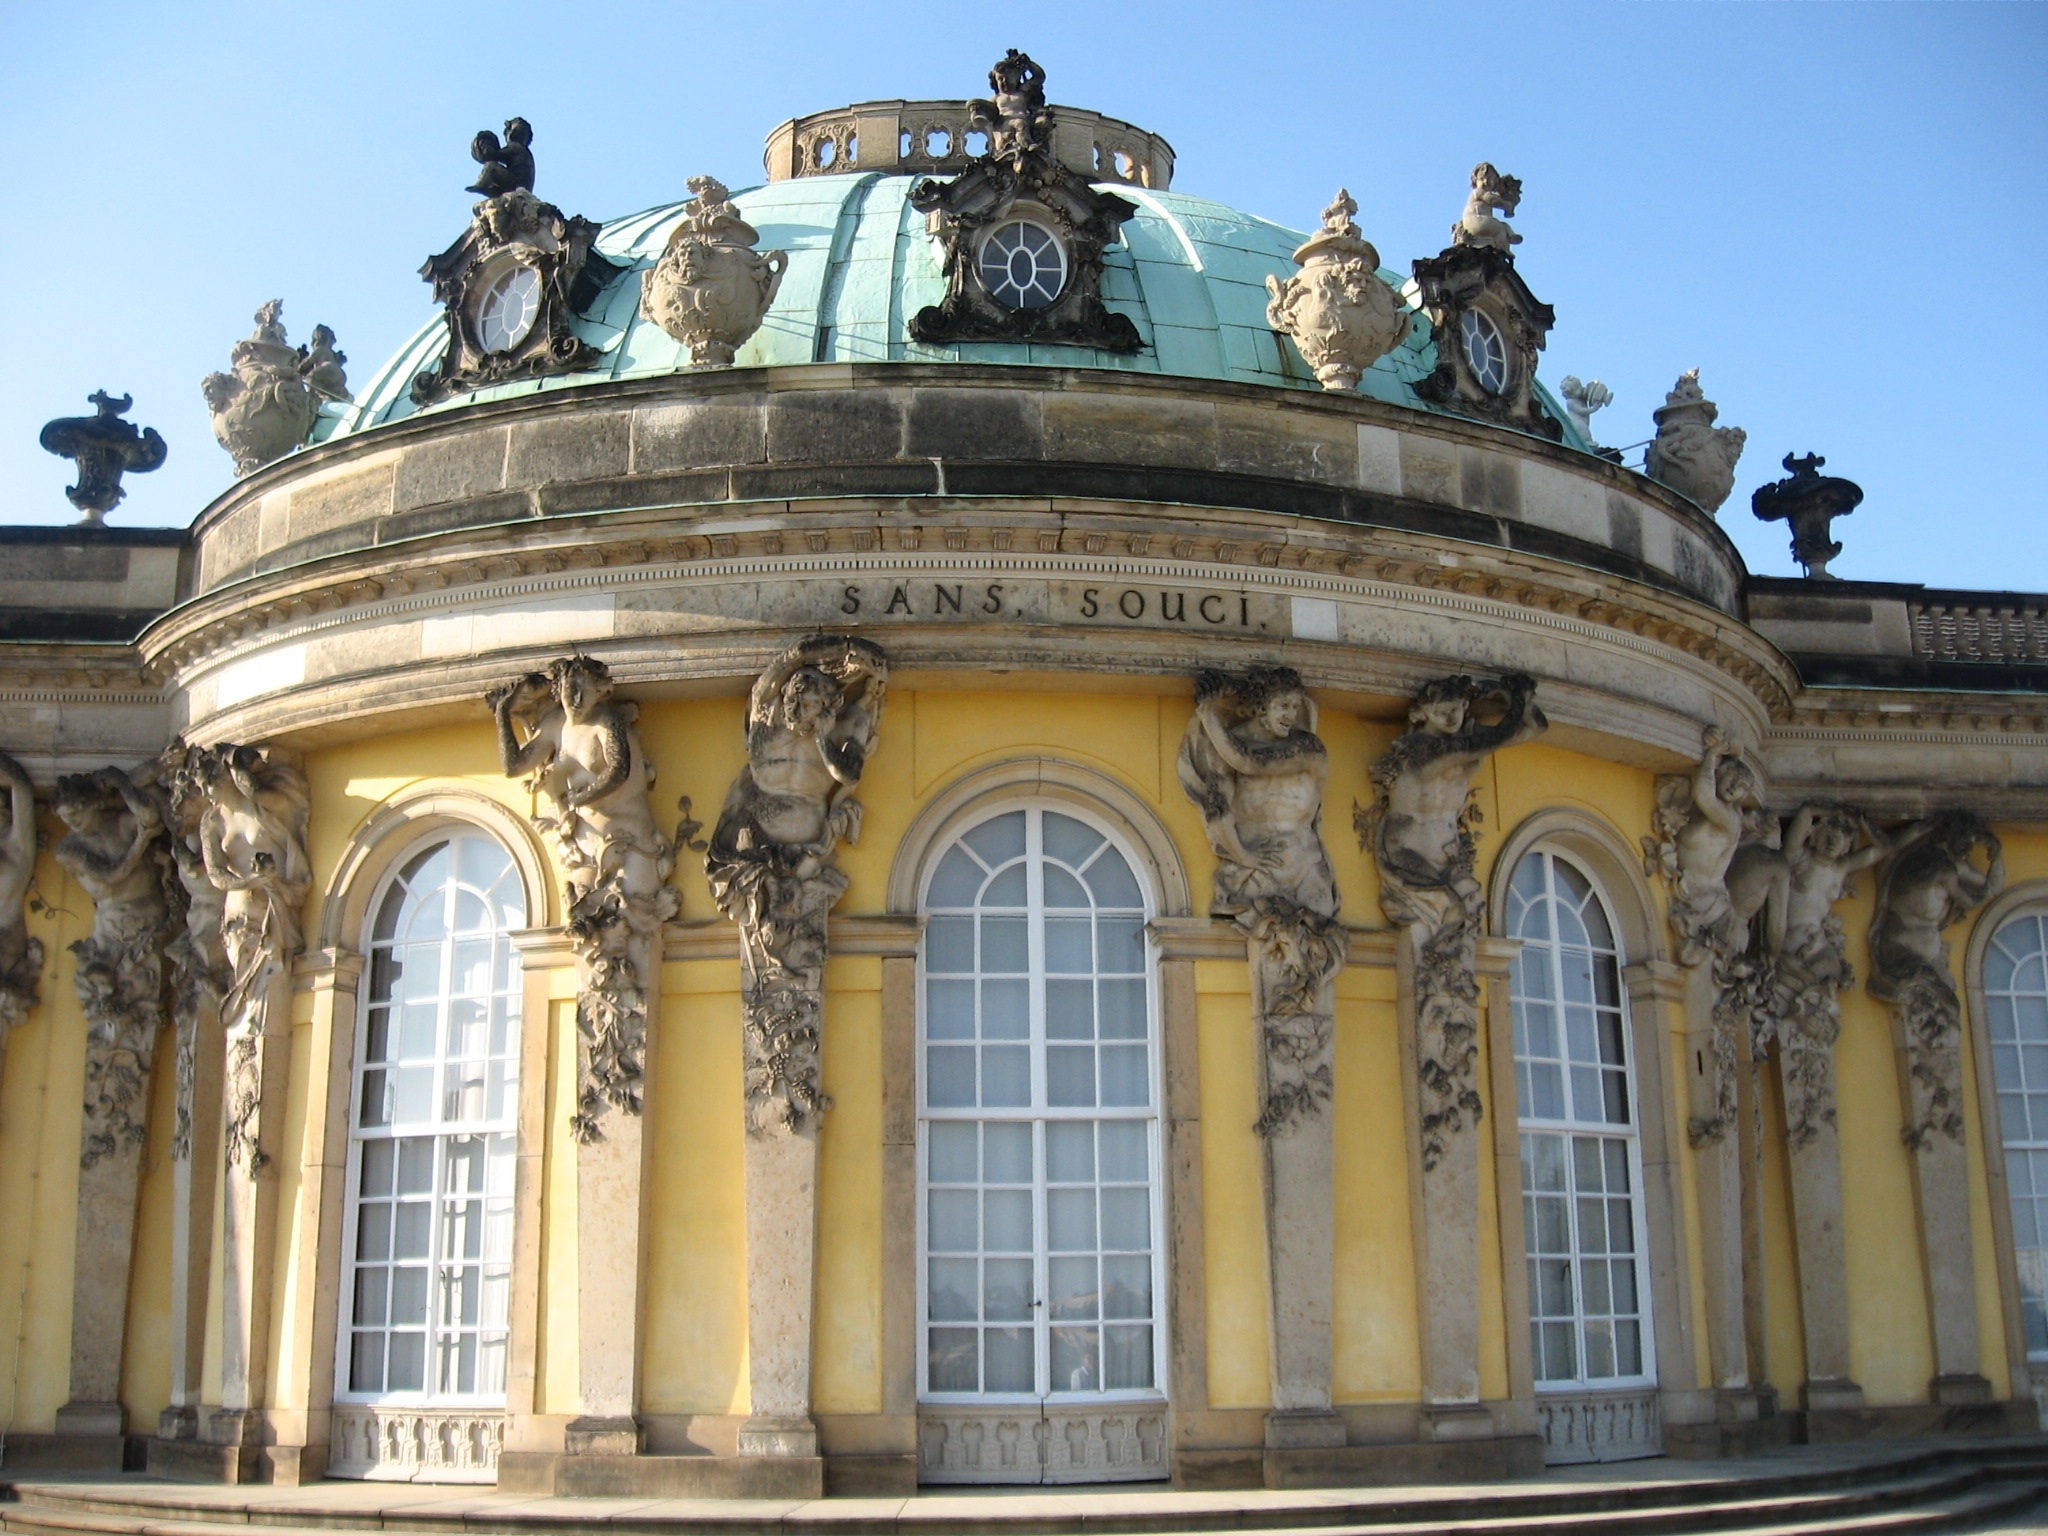
architecture, building, palace, monument, france, plaza, landmark, facade, baptistery, sculpture, synagogue, basilica, versailles, decorating, splendor, the window, the palace, classical architecture, ancient roman architecture